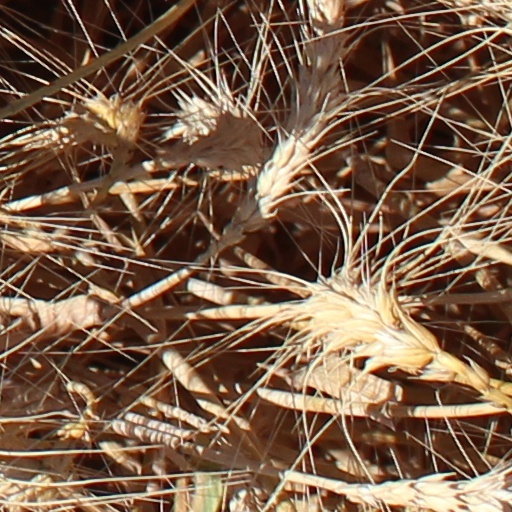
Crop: wheat